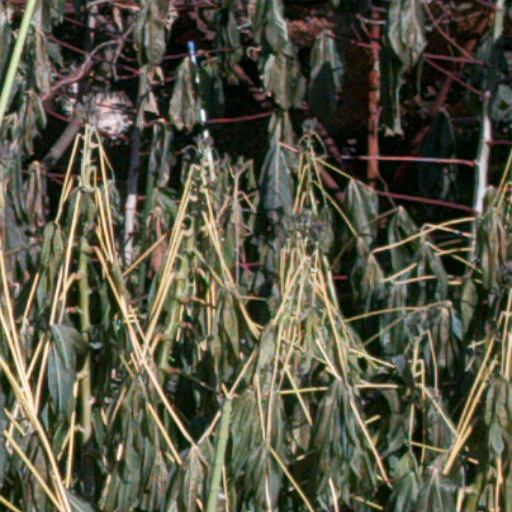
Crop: cassava